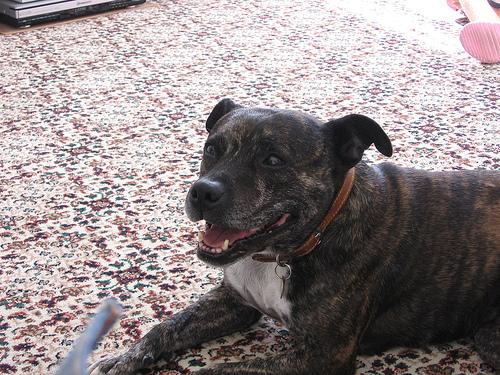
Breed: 216-n000078-American_Staffordshire_terrier